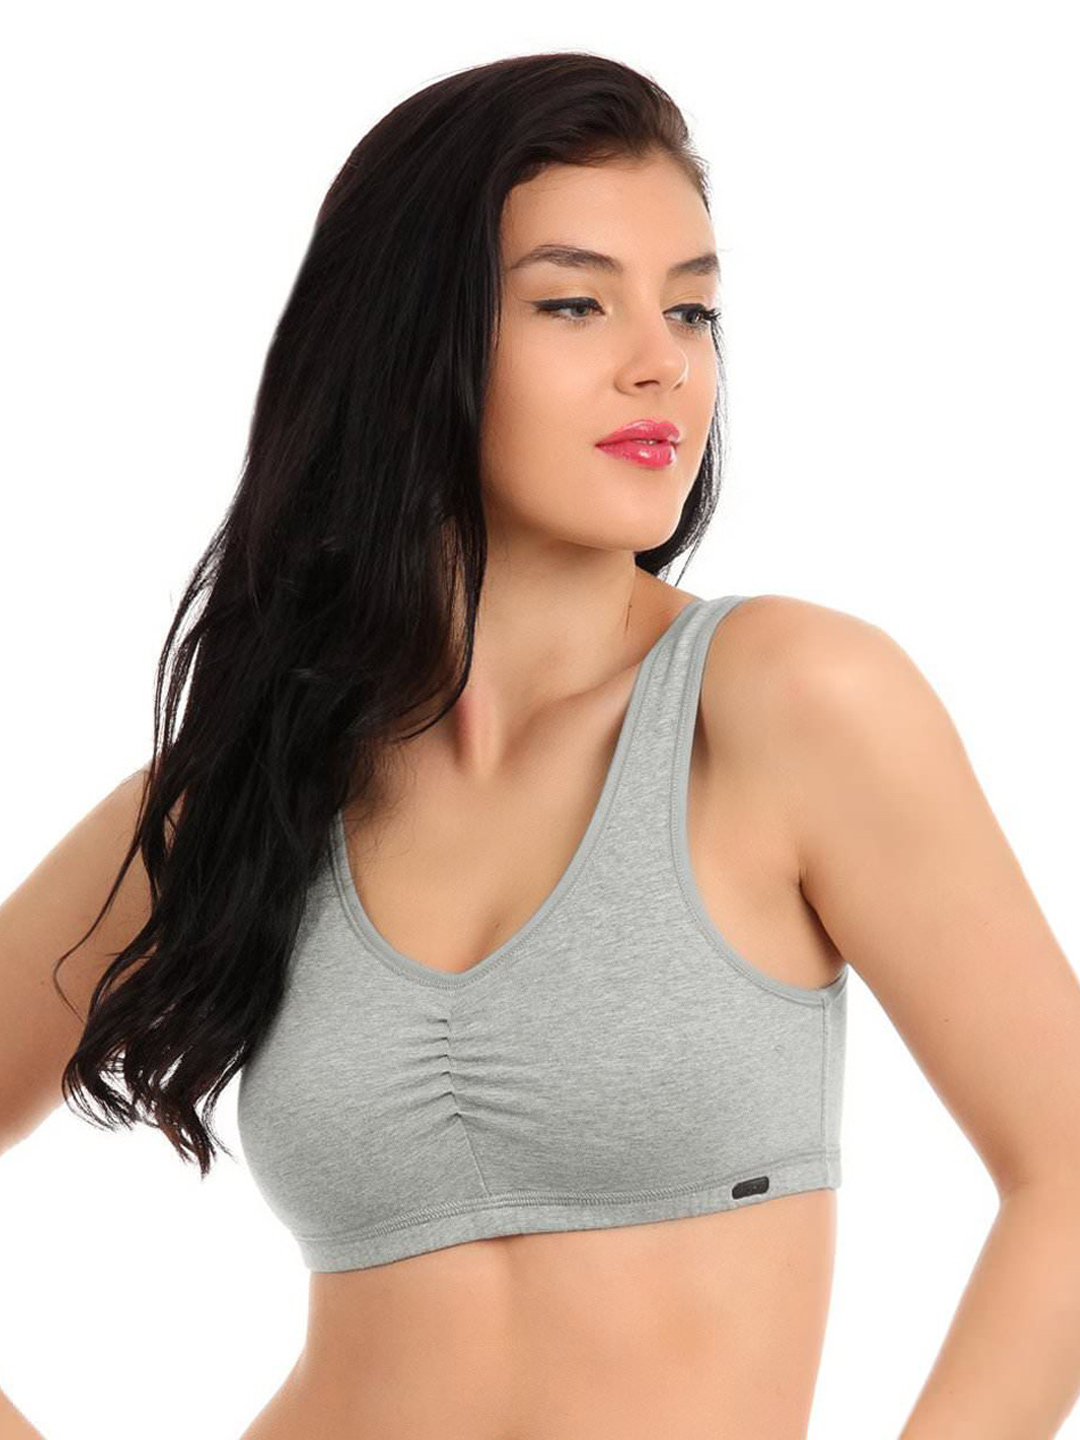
Hanes Women Grey Melange Cotton Stretch Shirred Crop Top Bra
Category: Apparel / Innerwear / Bra
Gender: Women
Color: Grey Melange
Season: Winter 2015
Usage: Sports